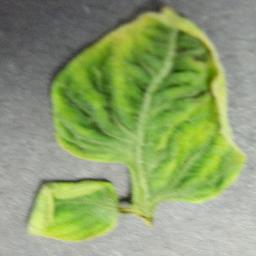
Label: Tomato___Tomato_Yellow_Leaf_Curl_Virus